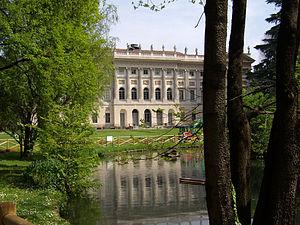
La villa royale de Milan, aujourd'hui villa comunale, connue aussi comme villa Belgioioso ou villa Bonaparte, est une villa italienne de style néoclassique construite entre 1790 et 1796 par l’architecte Leopoldo Pollack.